John Dundas (RAF officer)

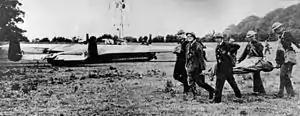
Rudolf Heitsch's Dornier, shot down by Dundas and his wingman on 15 September 1940. The machine carried a flame throwing device which is just visible on the aft fuselage (see victory list for details). "Feldwebel" Pfeiffer is being carried on a stretcher.

Over the next few weeks 609 Squadron had moved from RAF Northolt to RAF Middle Wallop. It was from here Dundas gained his first victory of the Battle of Britain, in a phase known as the "Kanalkampf". On 13 July, as section leader, Dundas led a patrol over a convoy. Failing to find the convoy the Spitfires engaged German aircraft at near Portland, England. Flying in "R6634" Dundas led a diving attack out of the sun against Messerschmitt Bf 110s. Dundas claimed a Bf 110 destroyed though the damaged aircraft and its wounded pilot, "Leutnant" Krebitz, made it back to France, where the Bf 110 was severely damaged in a crash-landing. In late July while night-flying Dundas narrowly escaped with his life; coming into land, his wing struck an artillery emplacement. He landed without injury.